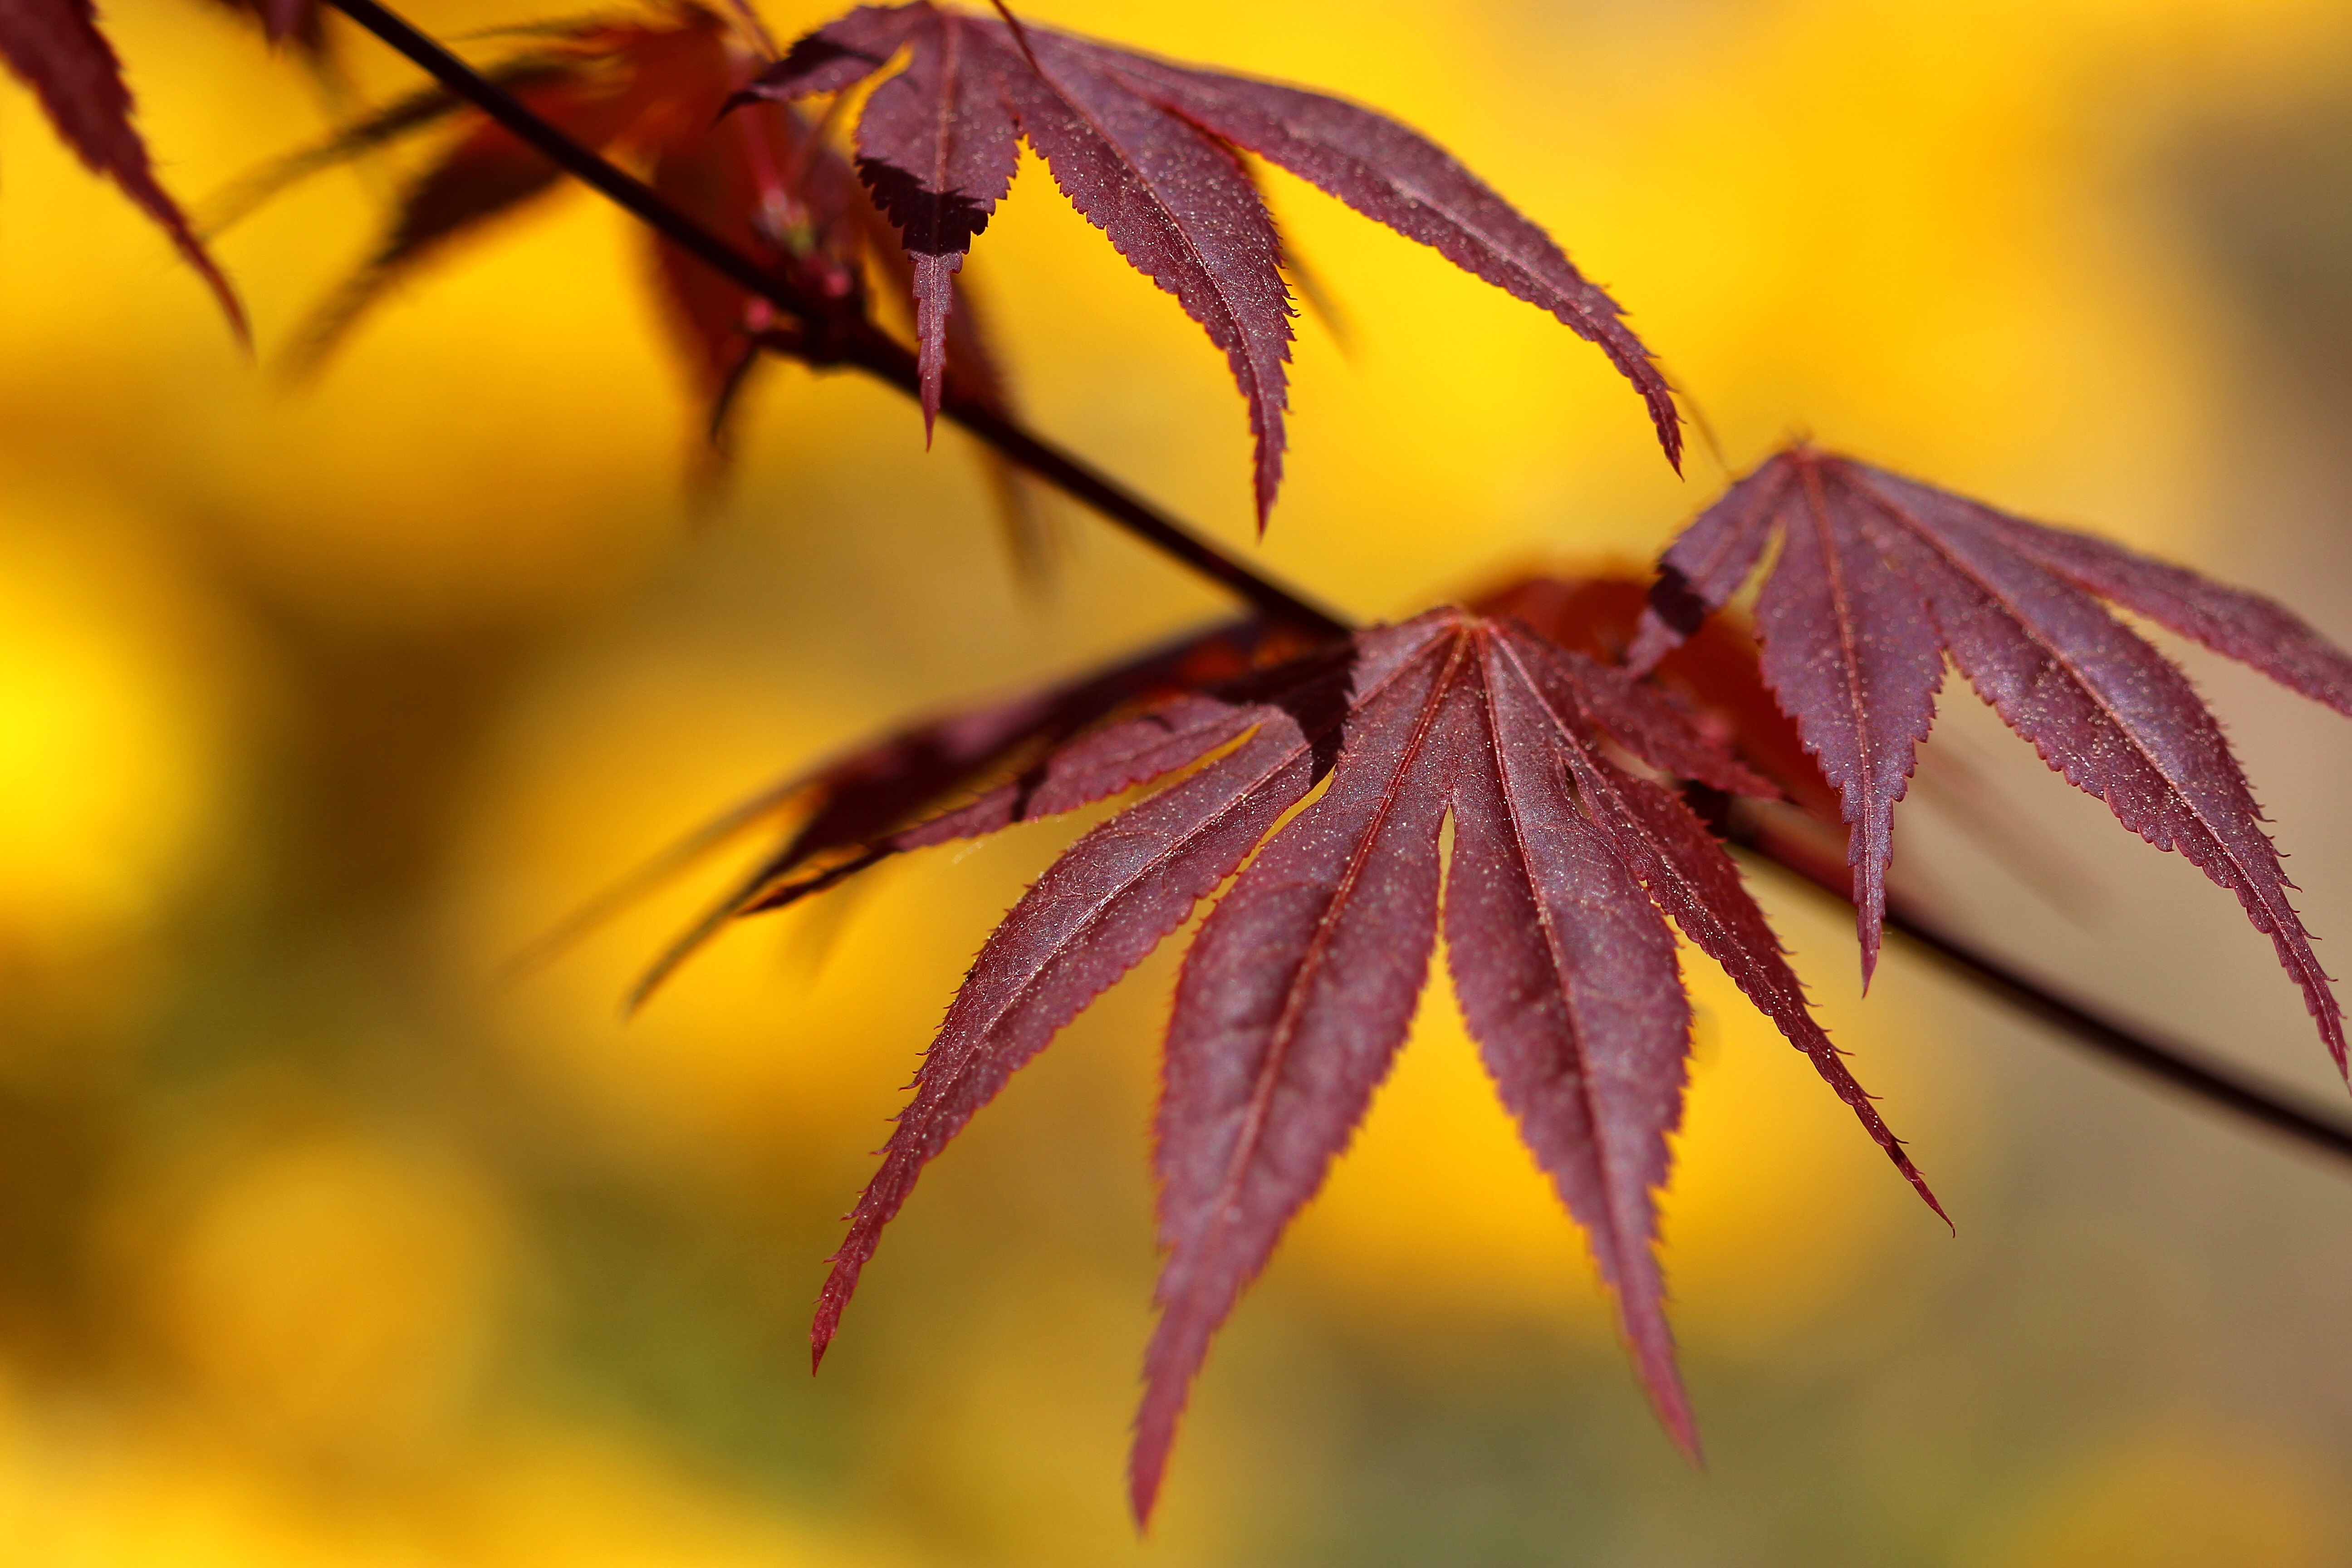
tree, nature, branch, plant, photography, sunlight, leaf, flower, petal, foliage, autumn, botany, yellow, flora, season, maple, maple tree, maple leaf, close up, macro photography, flowering plant, plant stem